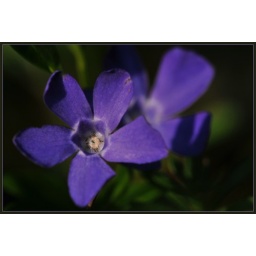
flower in the mirror